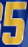
Number: 5